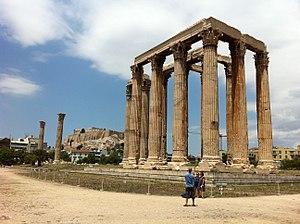
Sylla ou Sulla, en latin Lucius Cornelius Sulla, né en 138 av. J.-C. et mort en 78 av. J.-C., est un célèbre général et homme politique romain de la fin du IIᵉ et du début du Iᵉʳ siècle av. J.-C.